Vigo

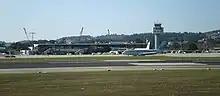
The Vigo domestic airport

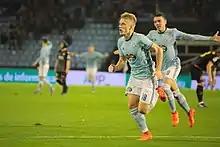
Celta de Vigo players during a fixture versus Espanyol

The municipality of Vigo is one of the most important Roman centers of Pontevedra. Although within the city one will not find much Romanesque architecture, it can be seen a few kilometers away from the city center. In many of the municipality's neighborhoods and parishes a large number of Roman ruins remain. Such is the importance of the Roman remains in Vigo that many Spanish authors have come to coin the term "Romanesque Vigo" ("románico vigués" in Spanish). Vigo retains some interesting examples of Romanesque churches in southern Galicia: